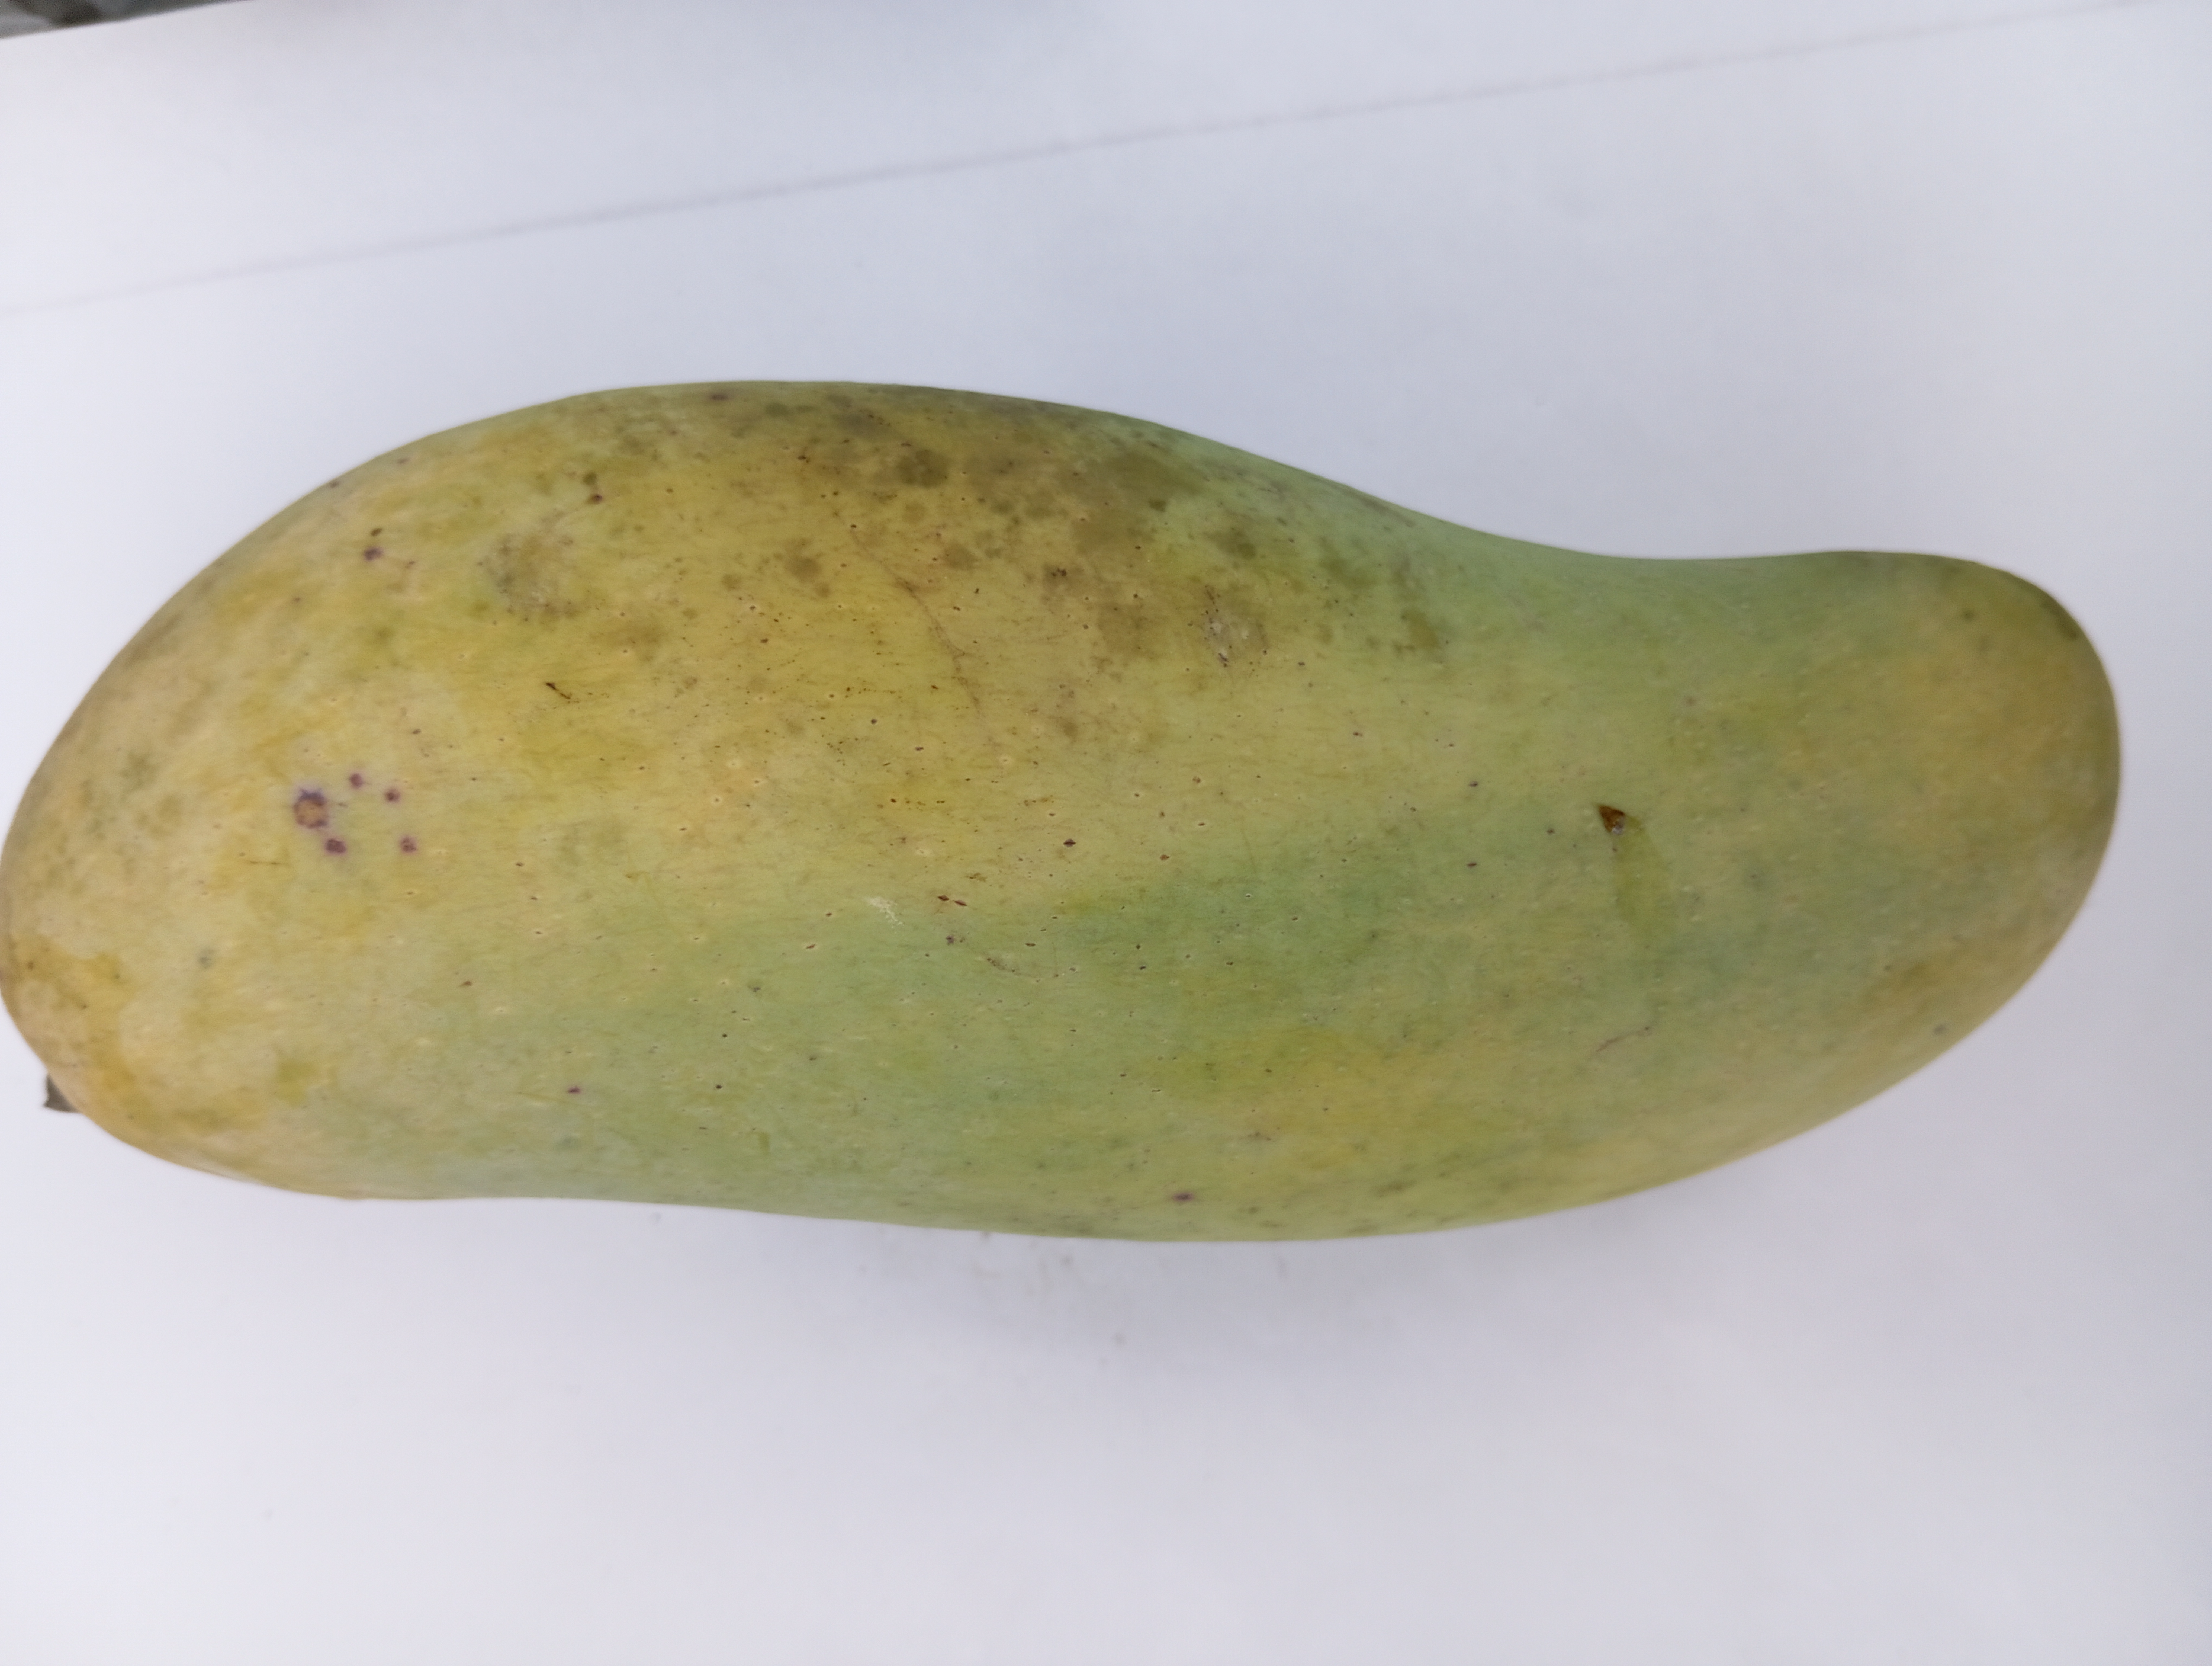
Mango variety: Banana